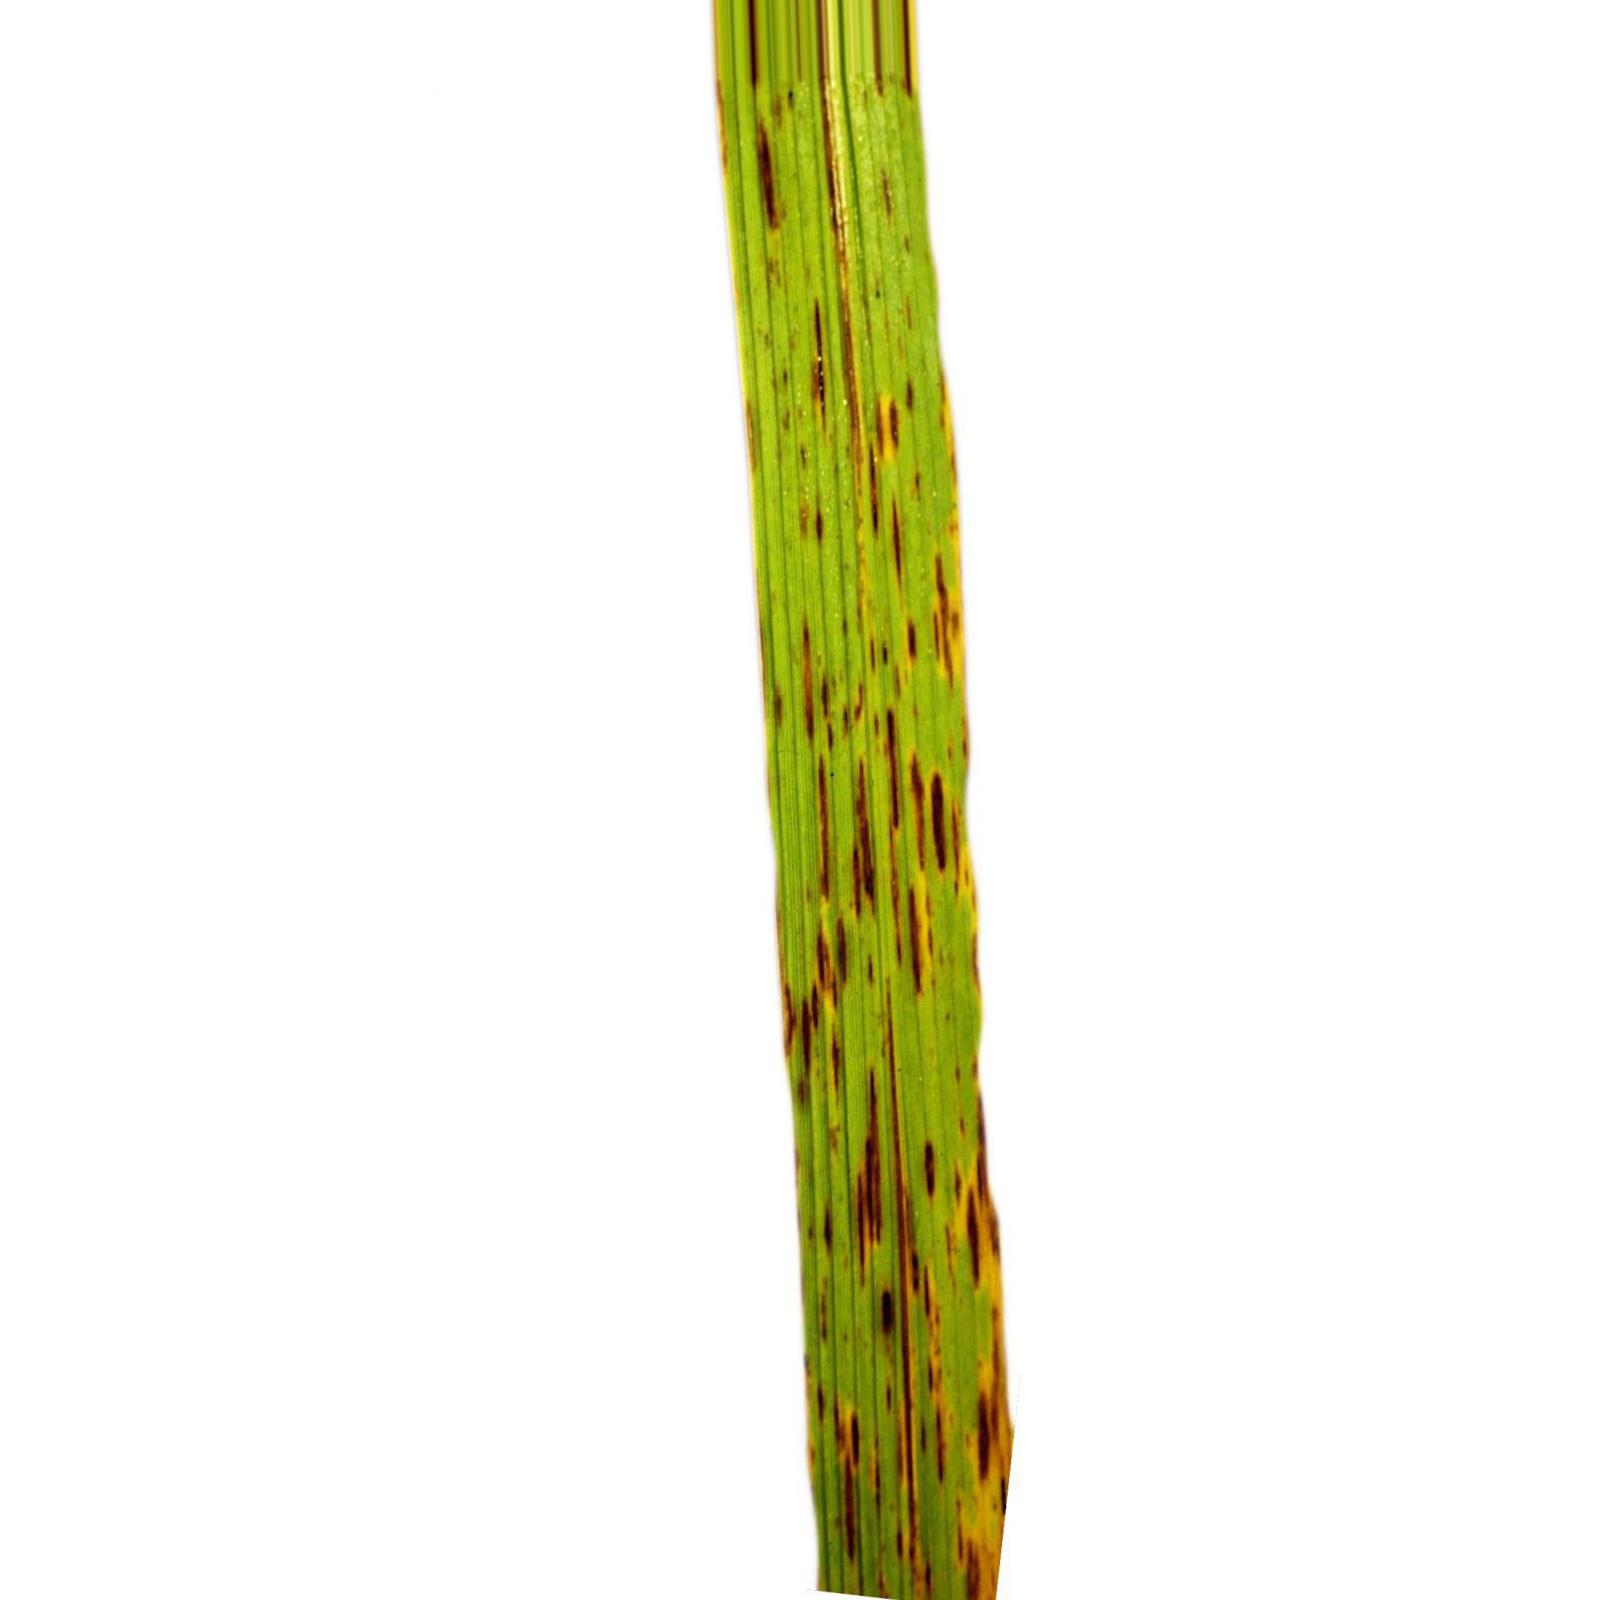
Nhãn: Bệnh Gạch Nâu ( Narrow Brown Spot )